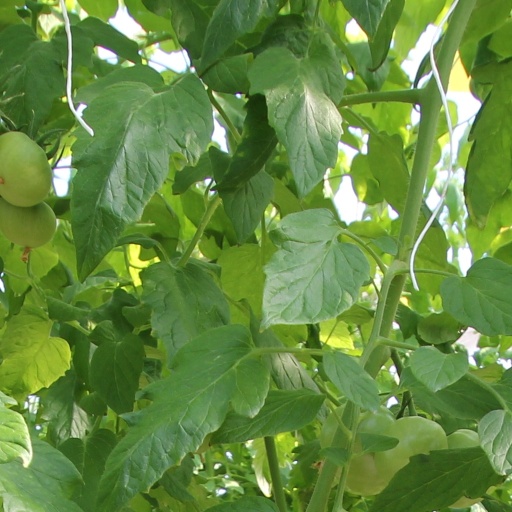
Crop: tomato